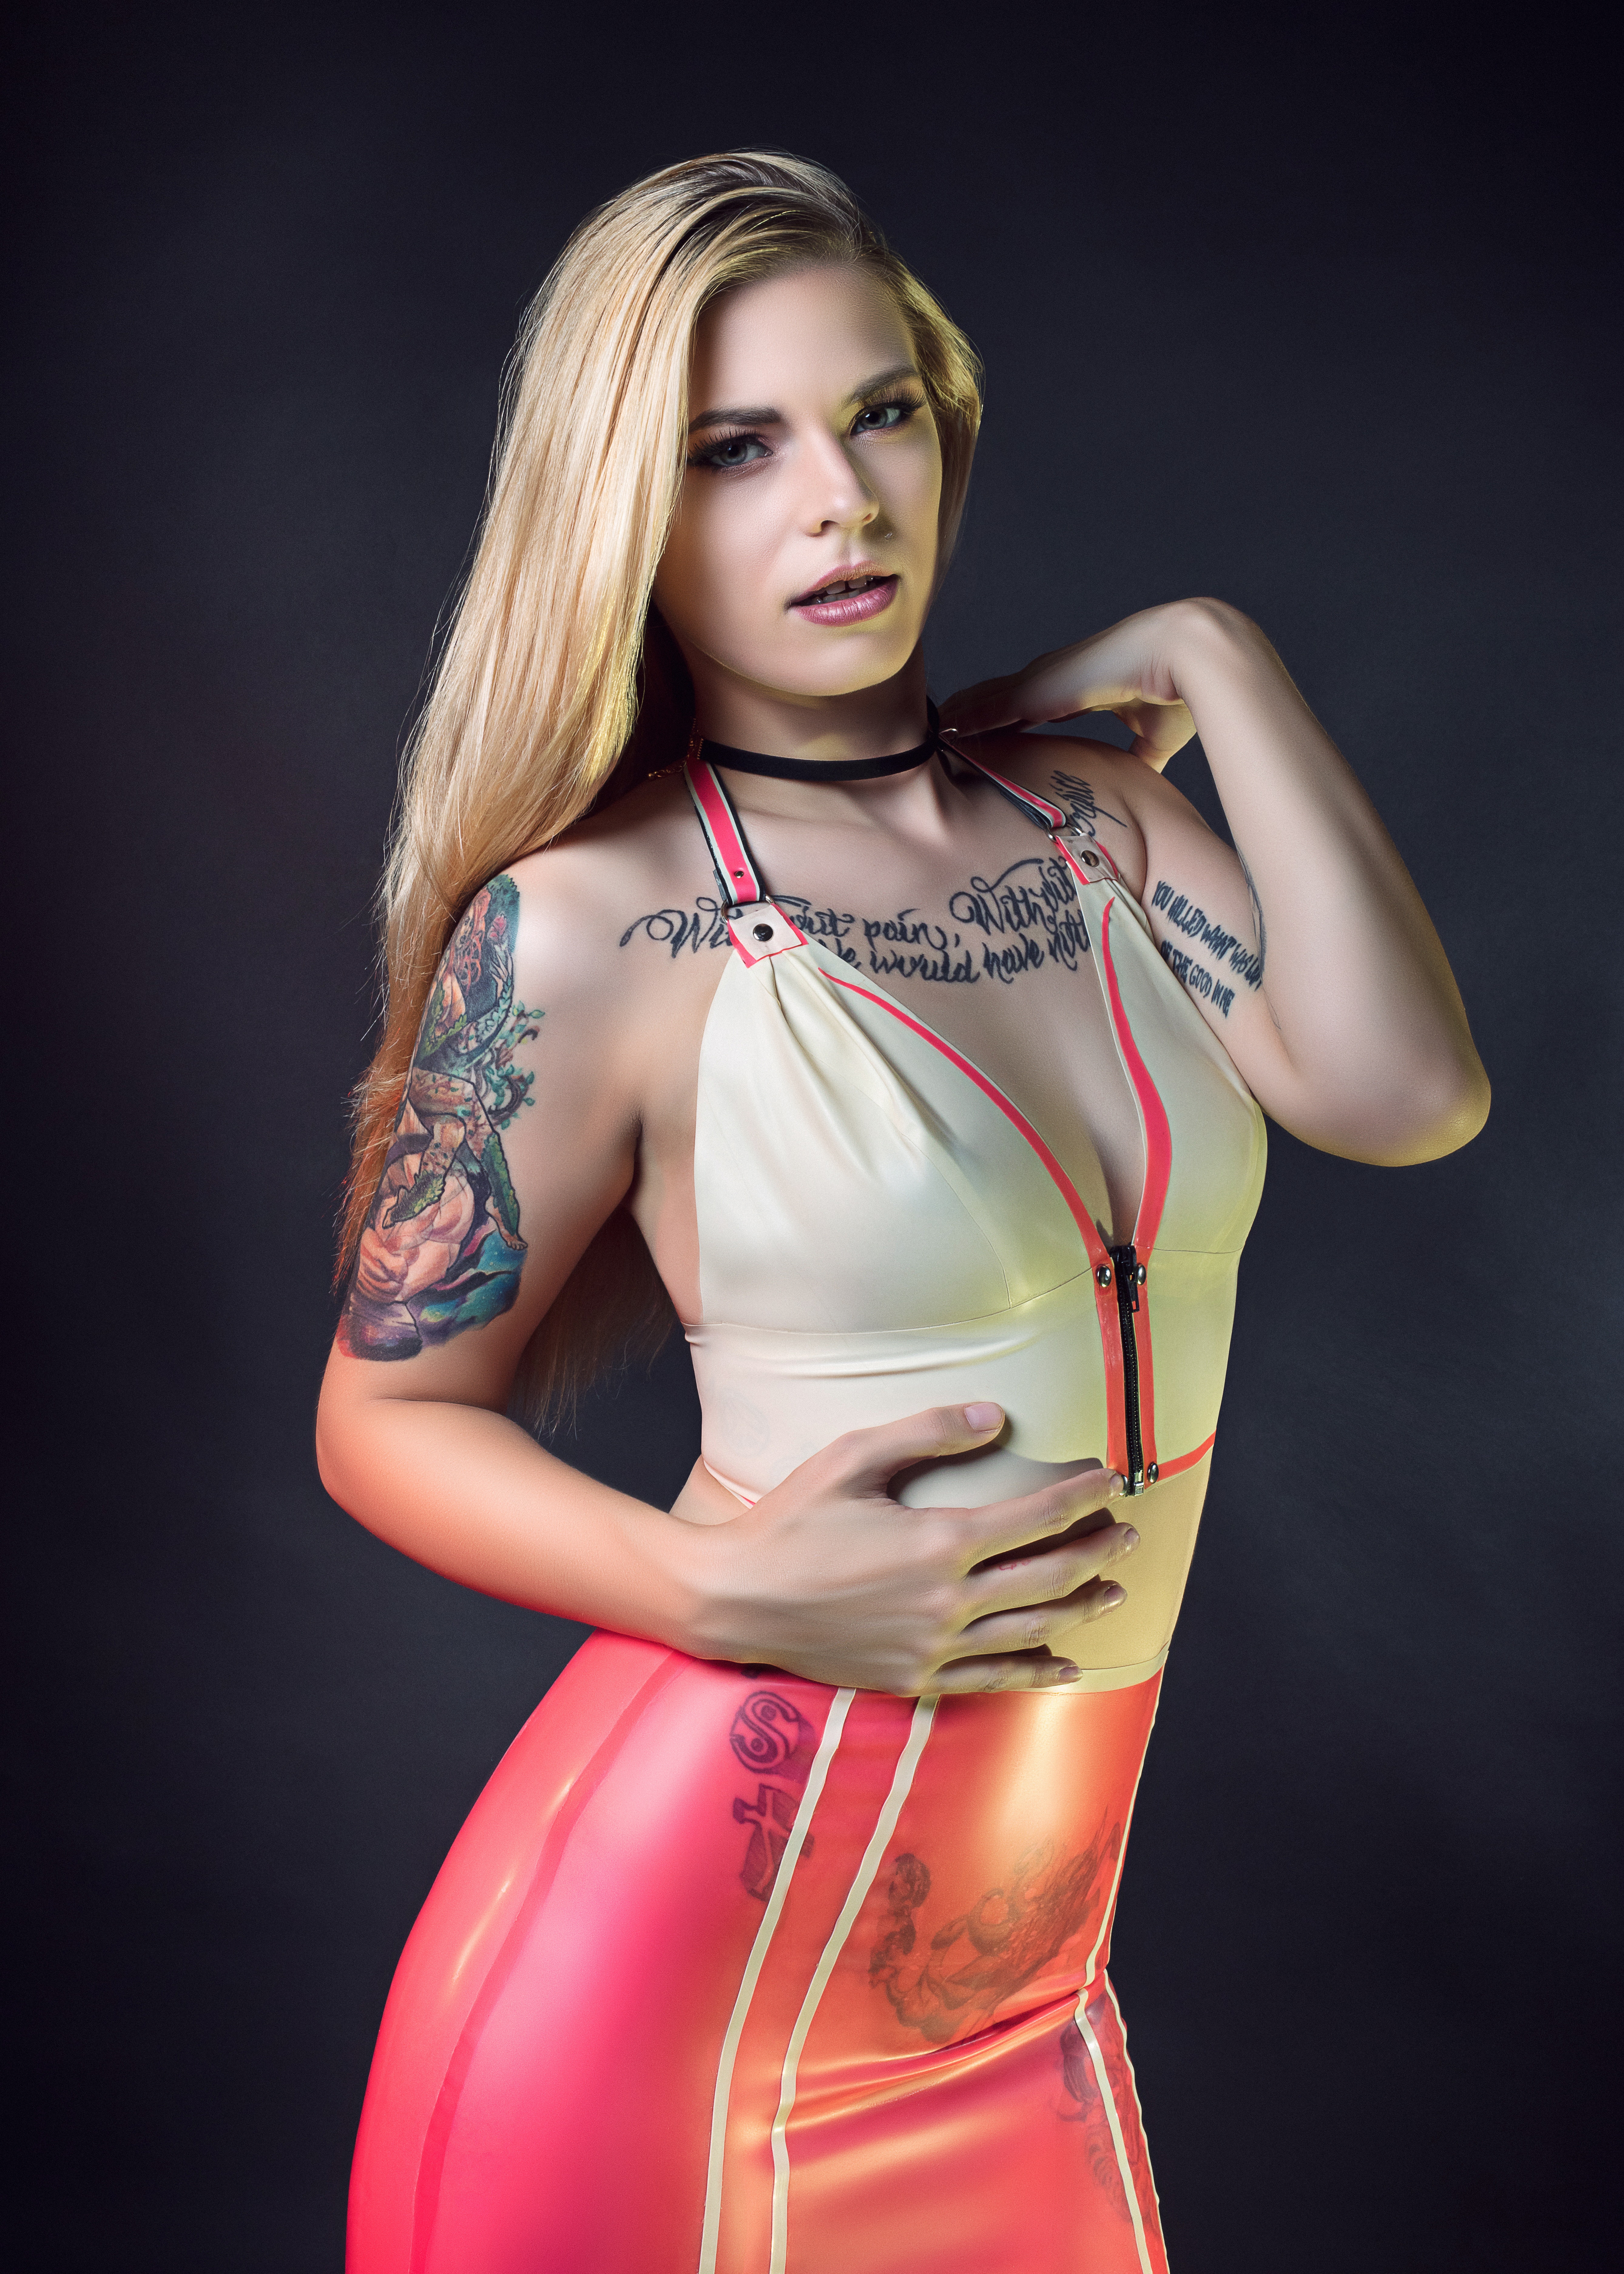
clothing, fashion model, latex clothing, beauty, pink, shoulder, blond, photo shoot, model, dress, neck, fashion, muscle, latex, waist, undergarment, joint, fetish model, photography, thigh, spandex, long hair, chest, abdomen, cocktail dress, style, sportswear, leggings